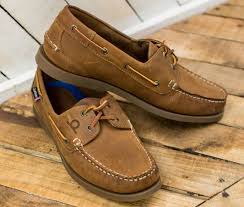
Label: Boat